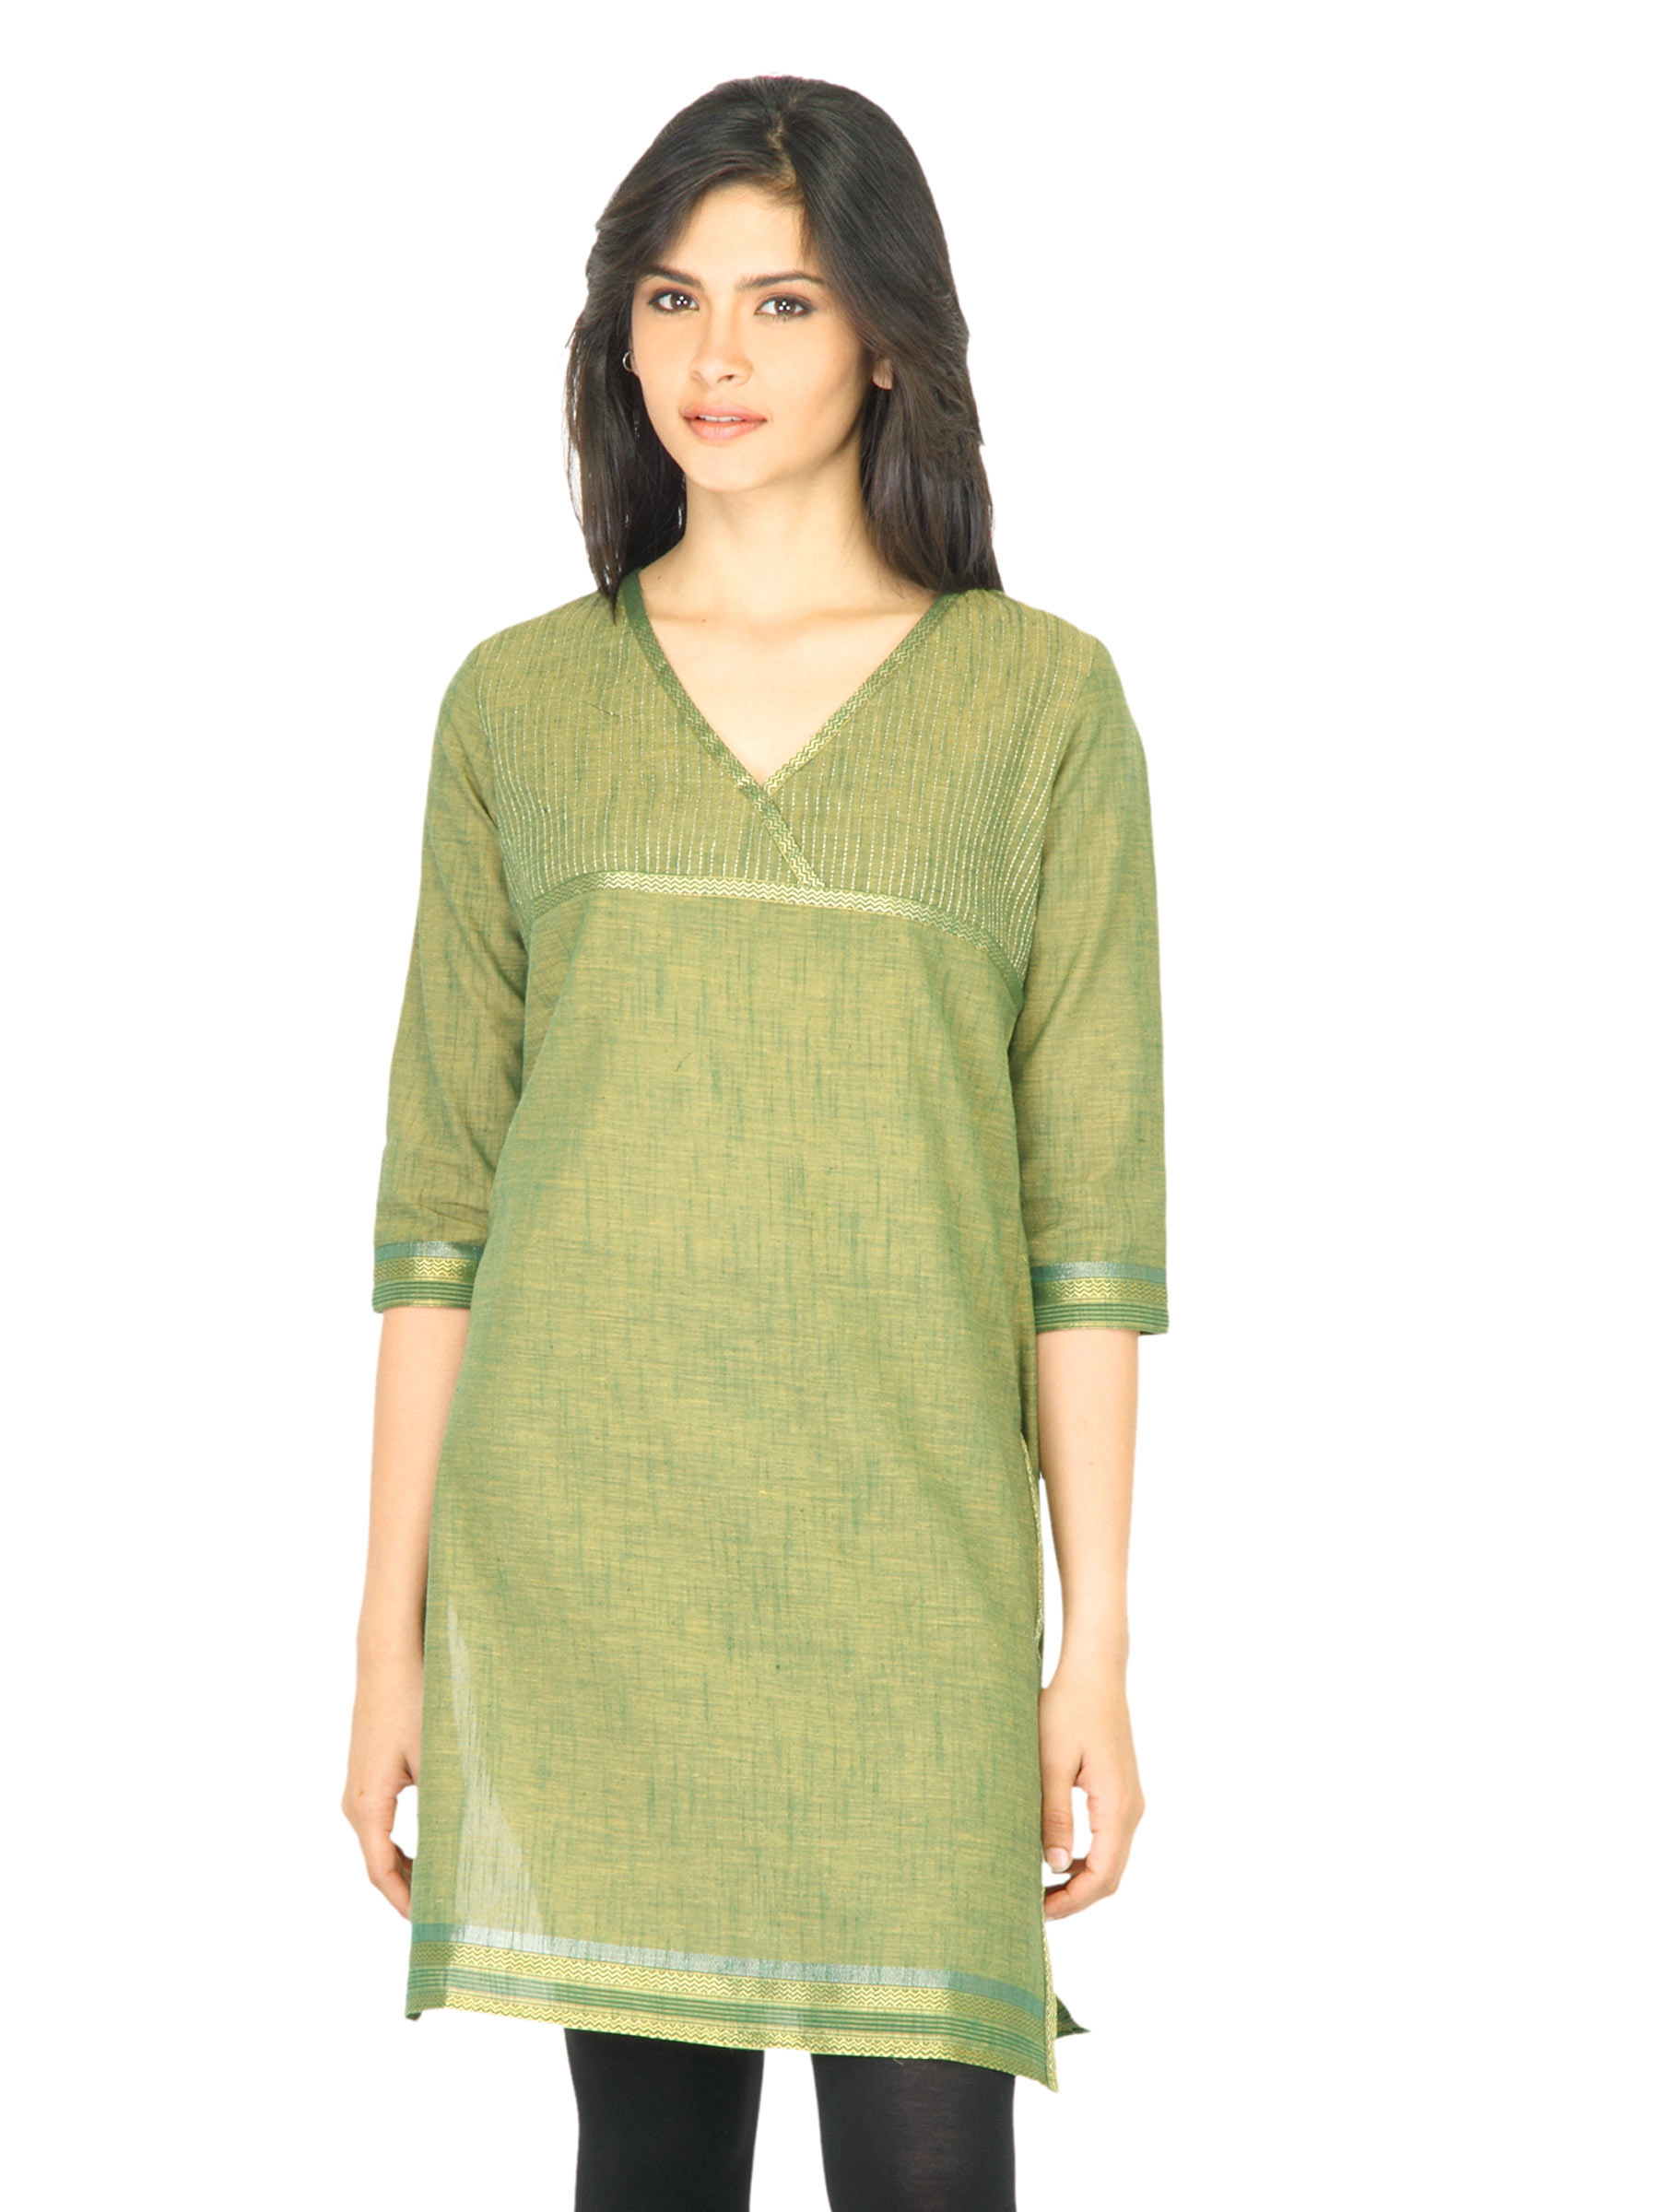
Aurelia Women Solid Green Kurta
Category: Apparel / Topwear / Kurtas
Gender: Women
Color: Green
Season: Fall 2011
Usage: Ethnic